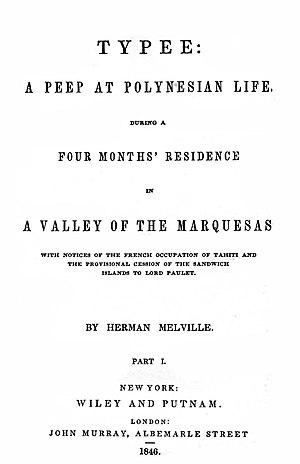
Taïpi est un roman autobiographique de l'écrivain américain Herman Melville paru en 1846 sous le titre original : Typee: A Peep at Polynesian Life.